Mayoralty of Pete Buttigieg

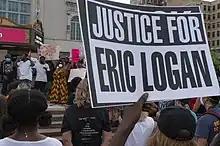
There was a strong public reaction to the police shooting of Eric Logan.

Buttigieg, in a February 2019 appearance on "The Late Show with Stephen Colbert" promoting his exploration of a presidential run, expressed a belief attributing to climate change's impact on extreme weather events the phenomenon of a 500-year flood impacting South Bend in 2018 only eighteen months after a 1,000-year flood impacted the city in 2016.